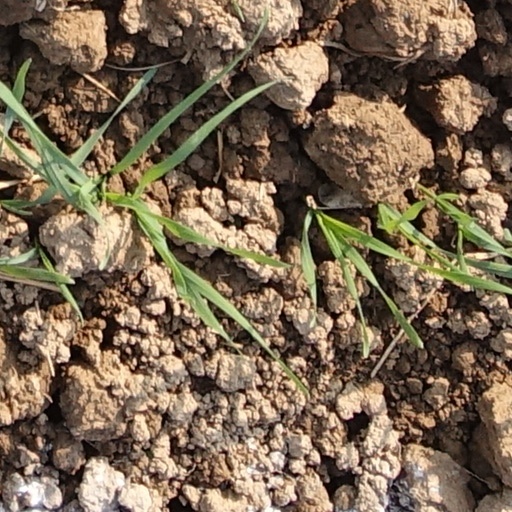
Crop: wheat